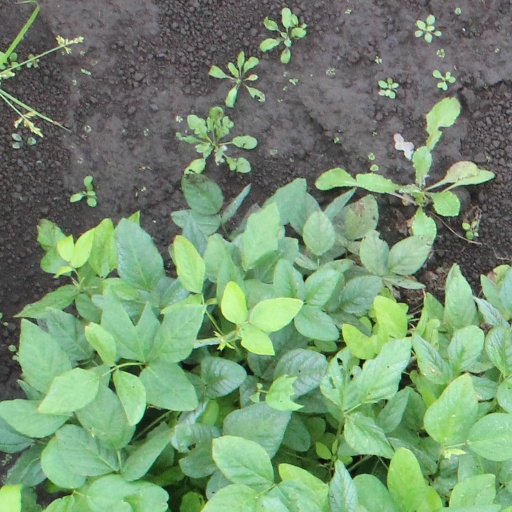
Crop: soybean